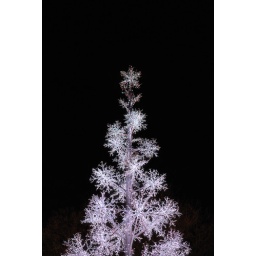
A white Christmas tree in Georgetown